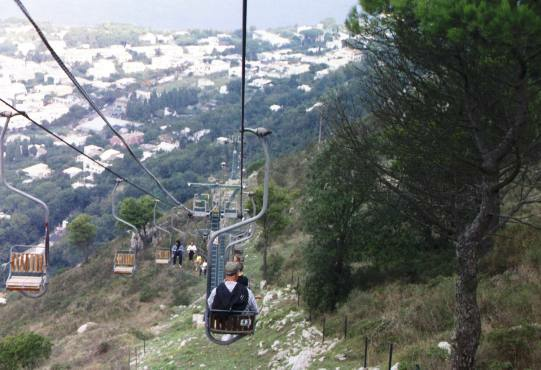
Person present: Yes